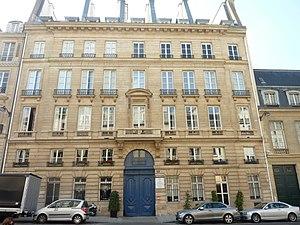
Grand Hotel d'Entragues This building is indexed in the Base Mérimée, a database of architectural heritage maintained by the French Ministry of Culture,
La rue de Tournon est une voie publique du 6ᵉ arrondissement de Paris.
Cet article recense les monuments historiques du 6ᵉ arrondissement de Paris, en France.